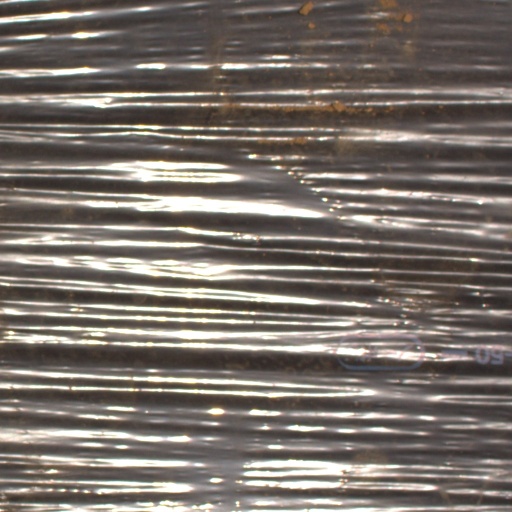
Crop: Jerusalem artichoke